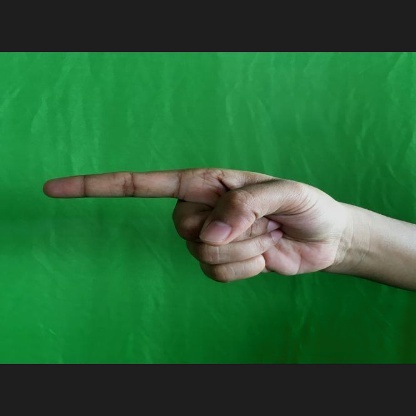
Mudra: Suchi